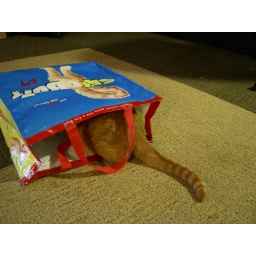
Jamie was the first cat to climb in the bag...I laced the bag with catnip to make it more enticing.